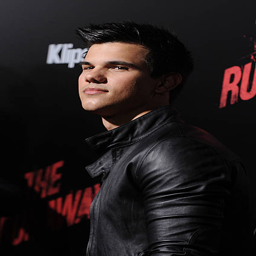
actor arrives at the premiere .